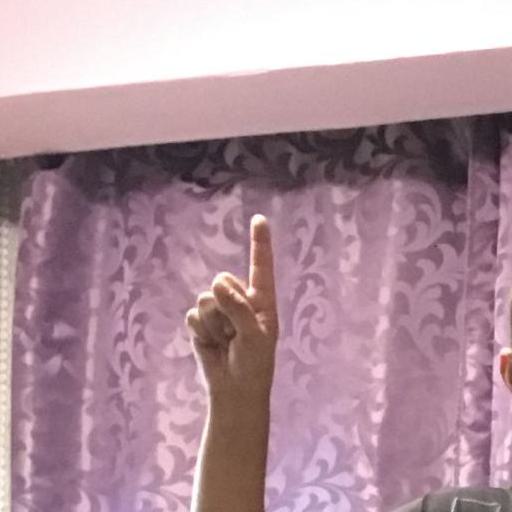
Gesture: one